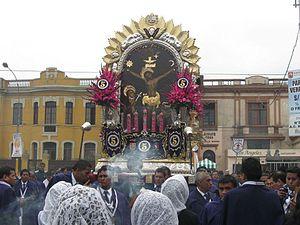
La Feria del Señor de los Milagros, qui a lieu à partir de septembre ou d'octobre chaque année jusqu'en décembre, est une des plus grandes manifestations taurines d'Amérique latine. C'est aussi une fête votive en l'honneur du saint protecteur de la ville : Seigneur des Miracles qui aurait calmé les fureurs de la nature et sauvé le pays. Les 18 et 19 octobre de chaque année une immense procession parcourt les rues de la ville de Lima.